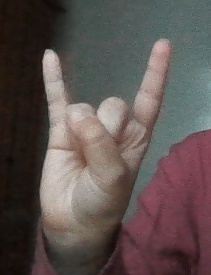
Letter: la